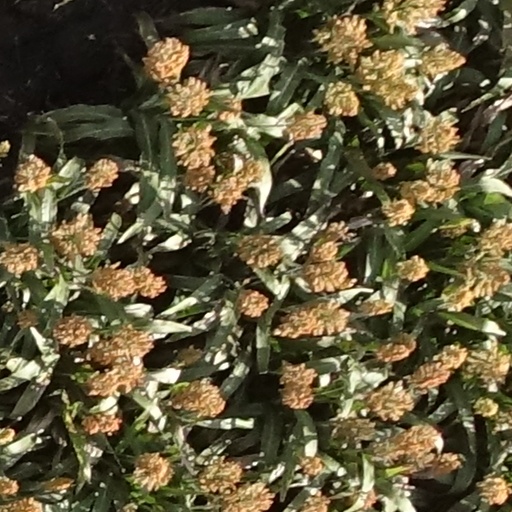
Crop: sorghum